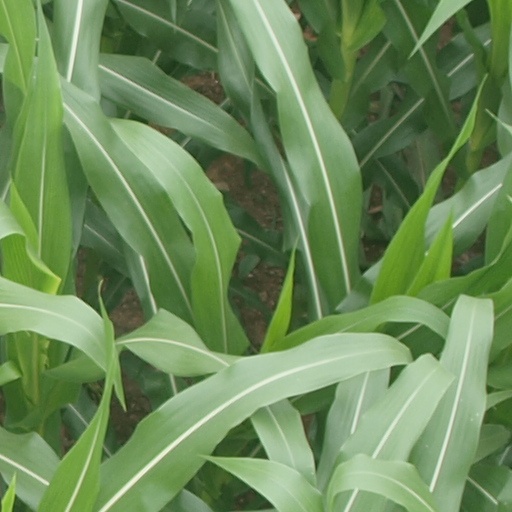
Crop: maize; corn